Kõue Manor

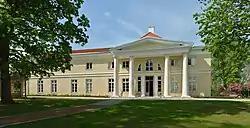
Main building

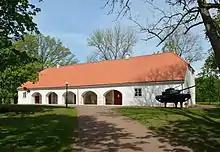
Stable-coach house

Kõue Manor (also Triigi Manor) is a manor in Triigi, Kose Parish, Harju County, in northern Estonia.